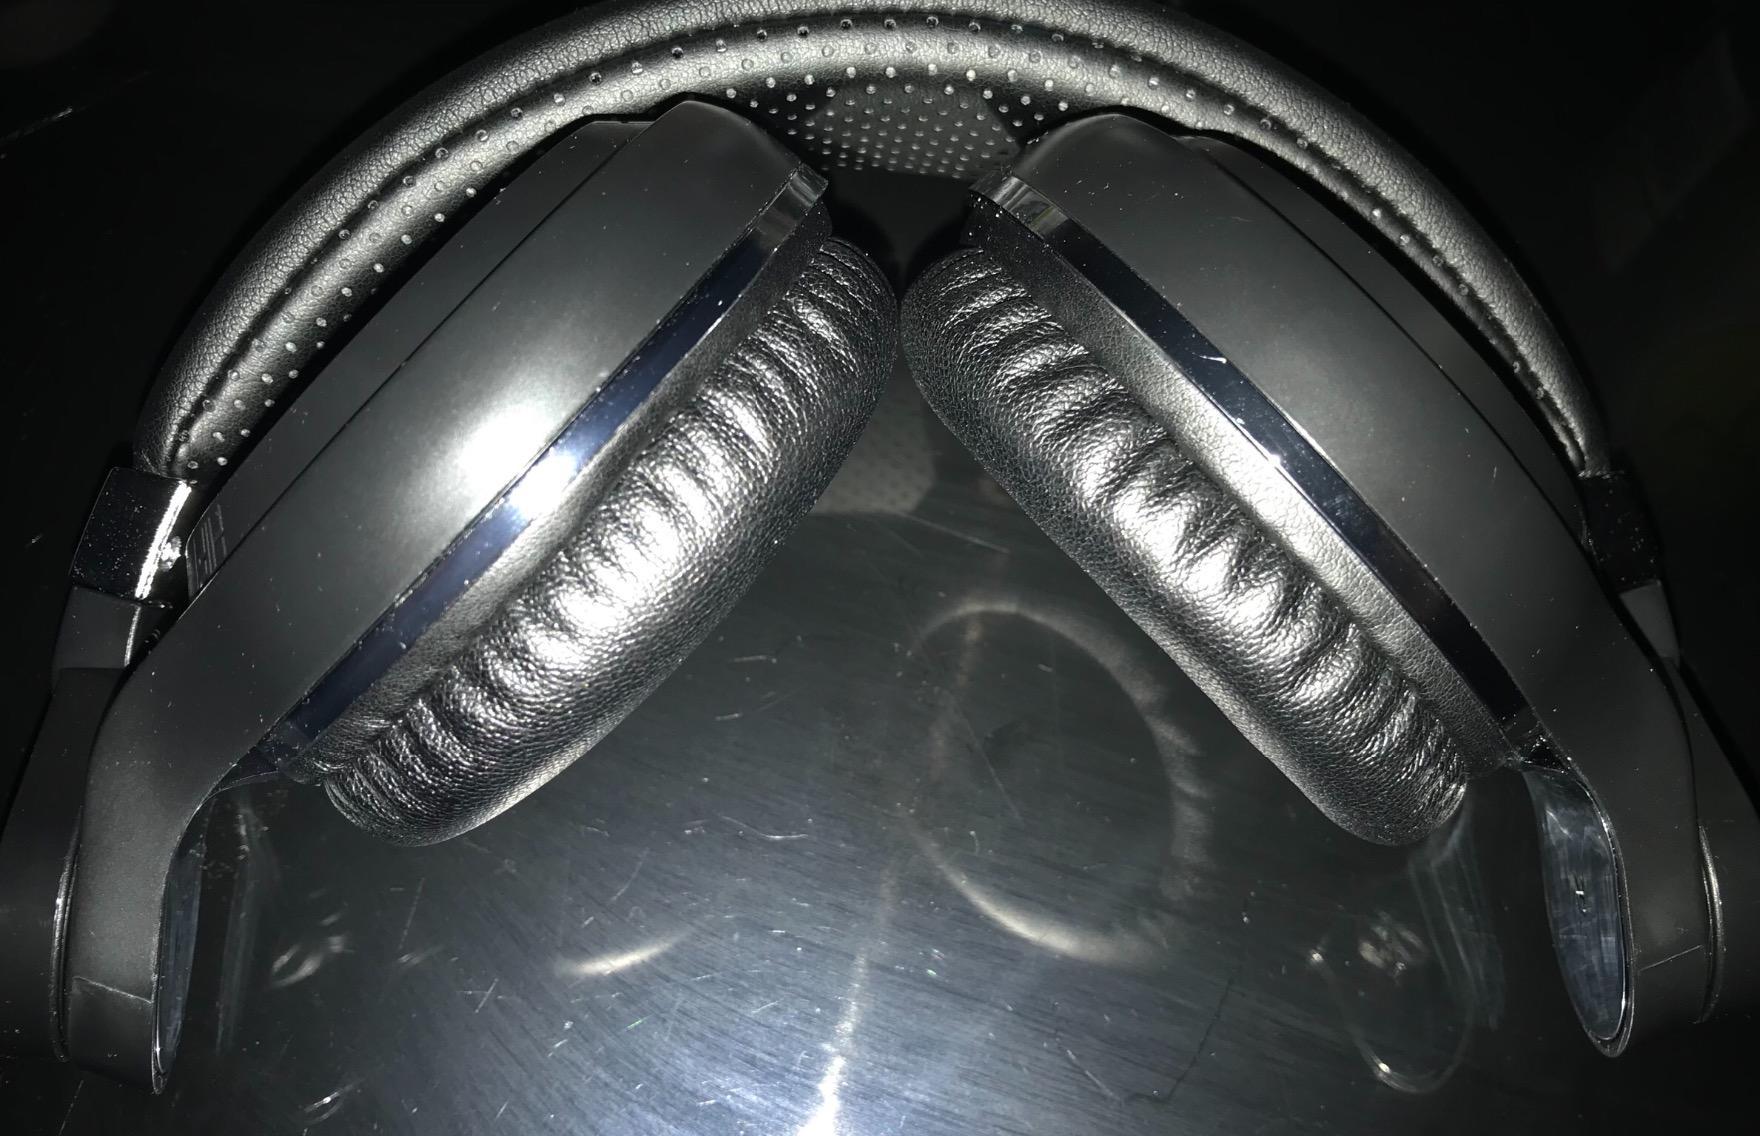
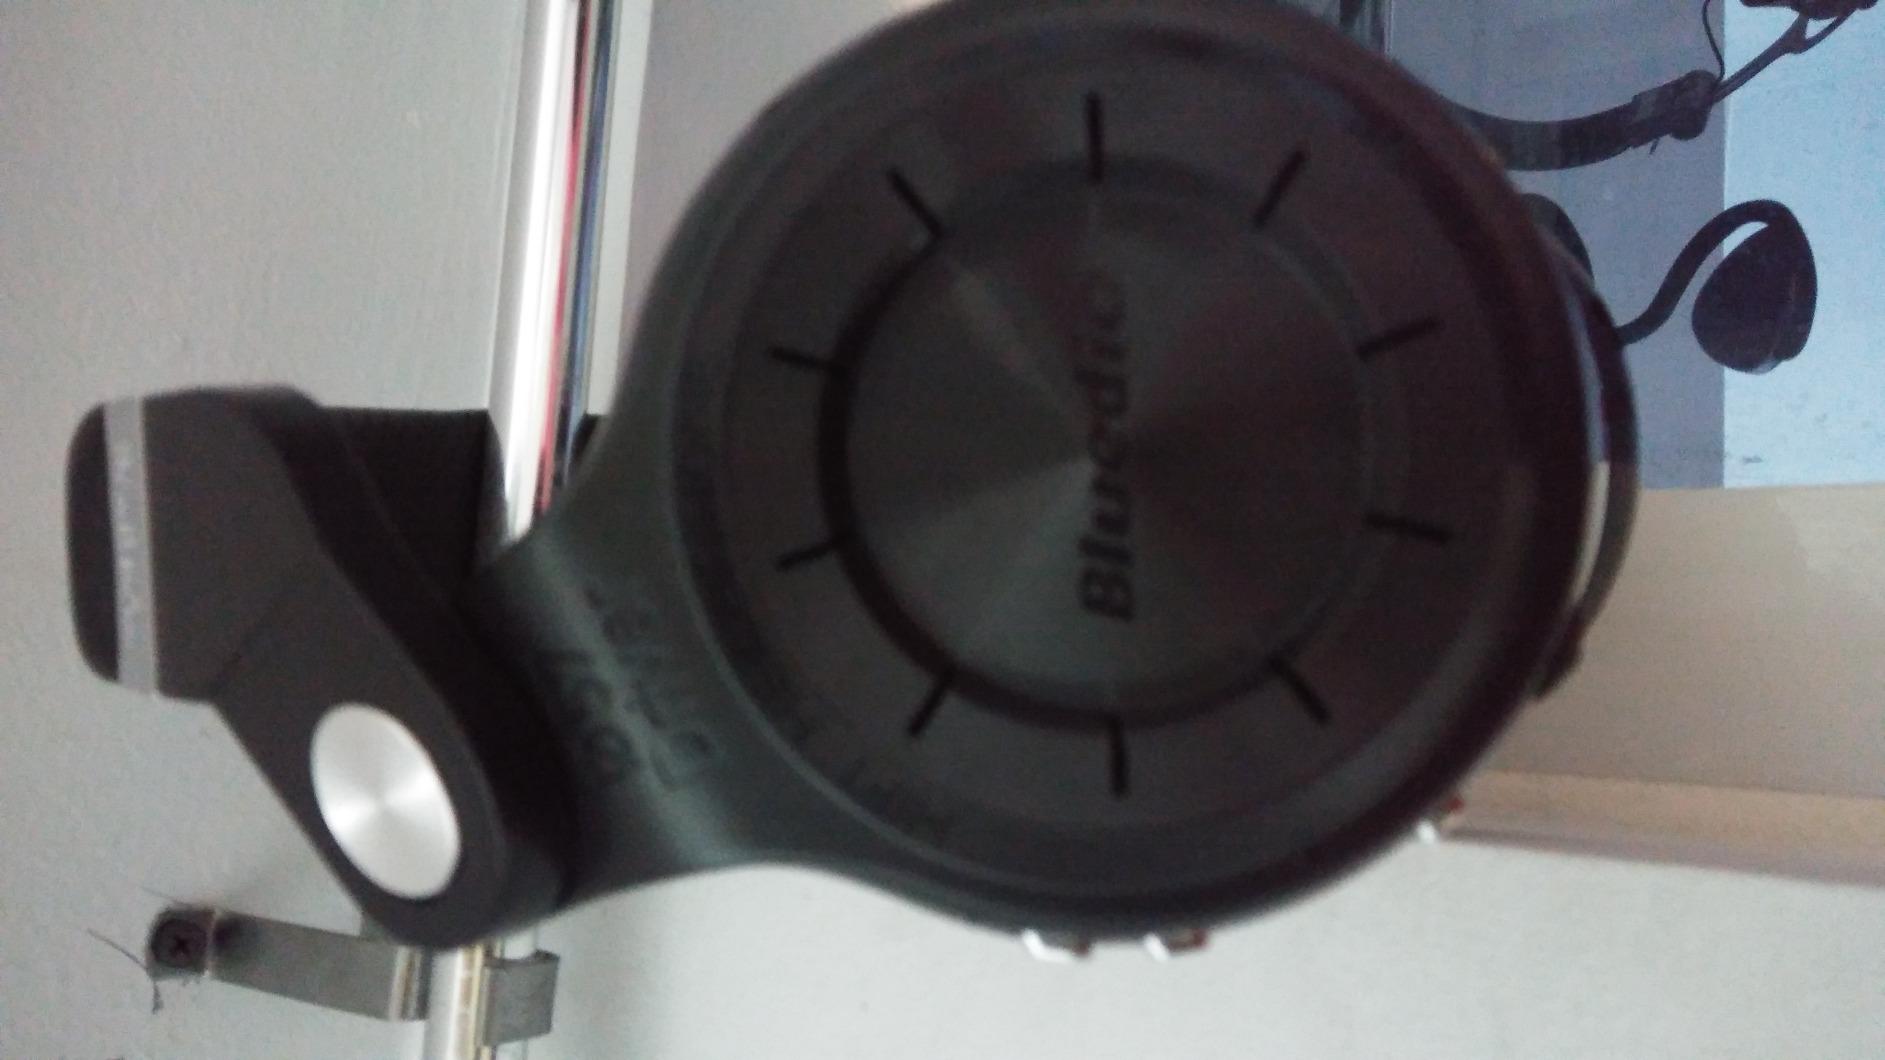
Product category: headphones
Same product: yes